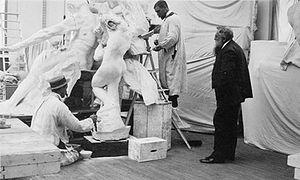
Auguste Rodin, né à Paris le 12 novembre 1840 et mort à Meudon le 17 novembre 1917, est l'un des plus importants sculpteurs français de la seconde moitié du XIXᵉ siècle, considéré comme un des pères de la sculpture moderne.